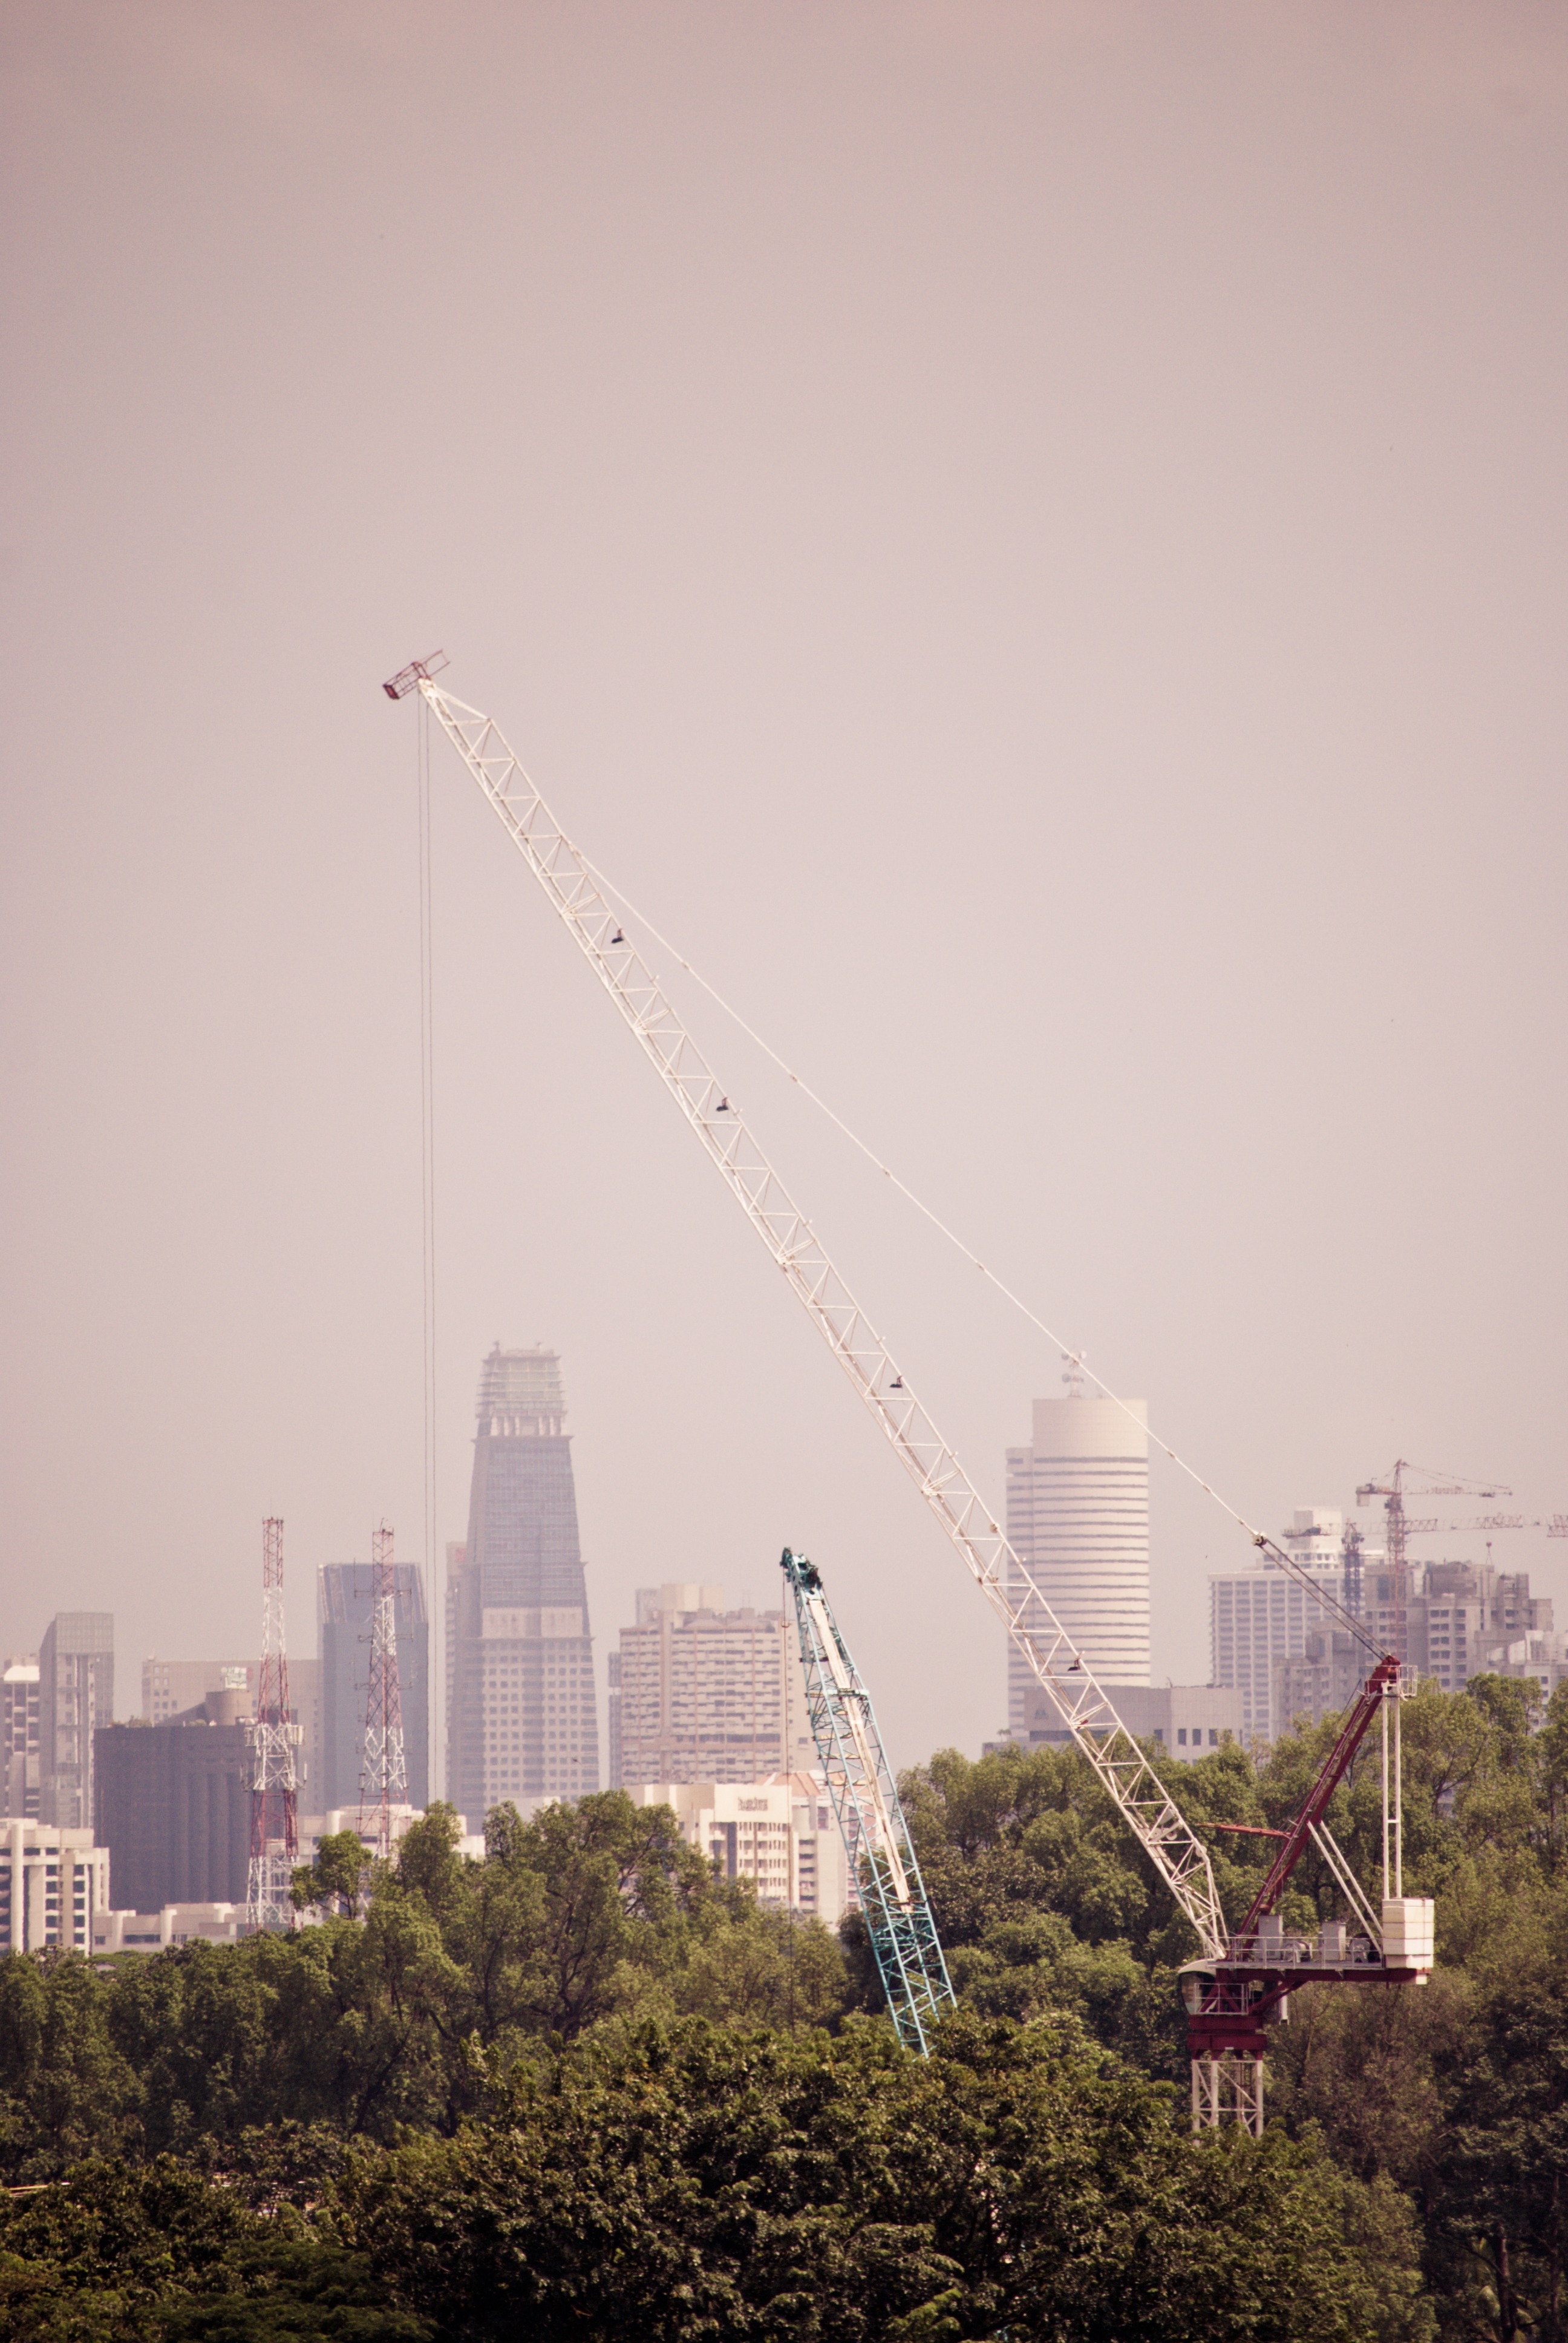
horizon, fog, skyline, building, city, skyscraper, cityscape, distance, tower, cosmo, haze, landmark, tower block, crane, afternoon, urban area, atmospheric phenomenon, human settlement, atmosphere of earth